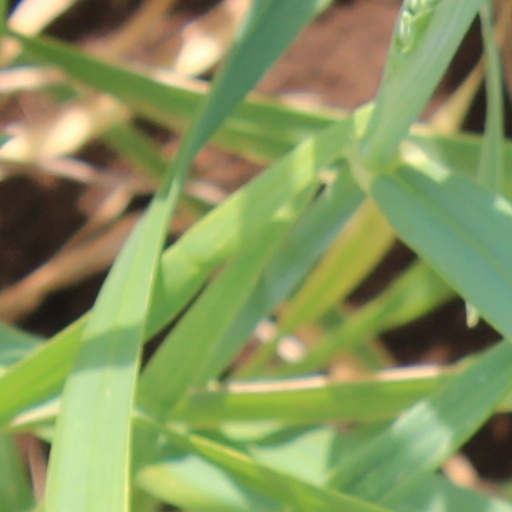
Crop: wheat